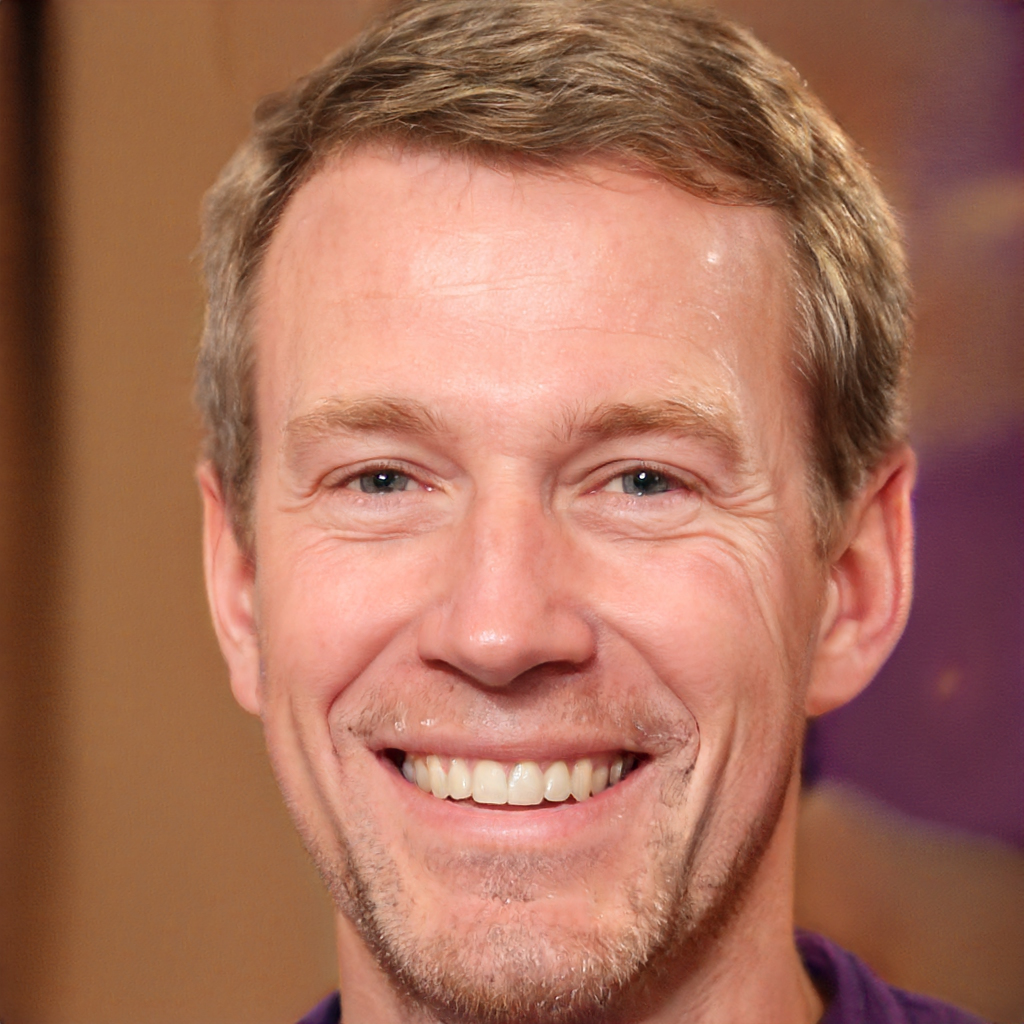
Gender: Male